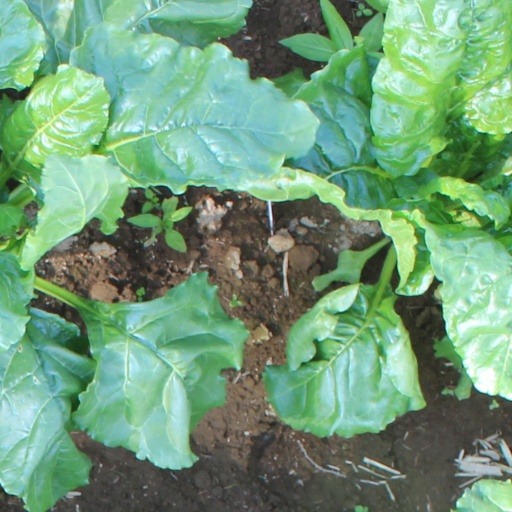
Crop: sugar beet